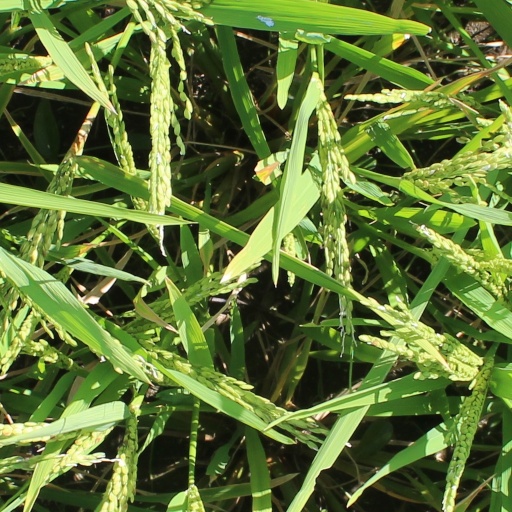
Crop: rice